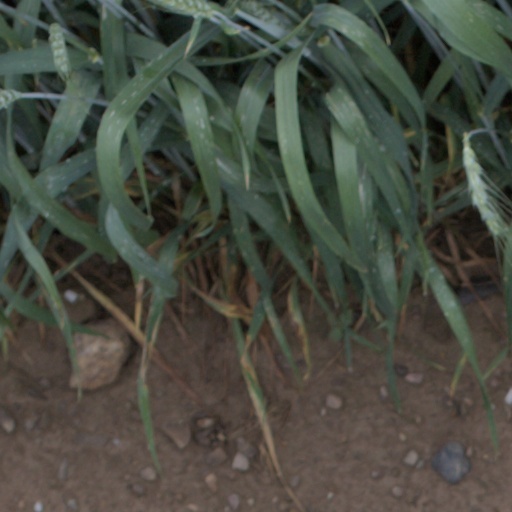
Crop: wheat